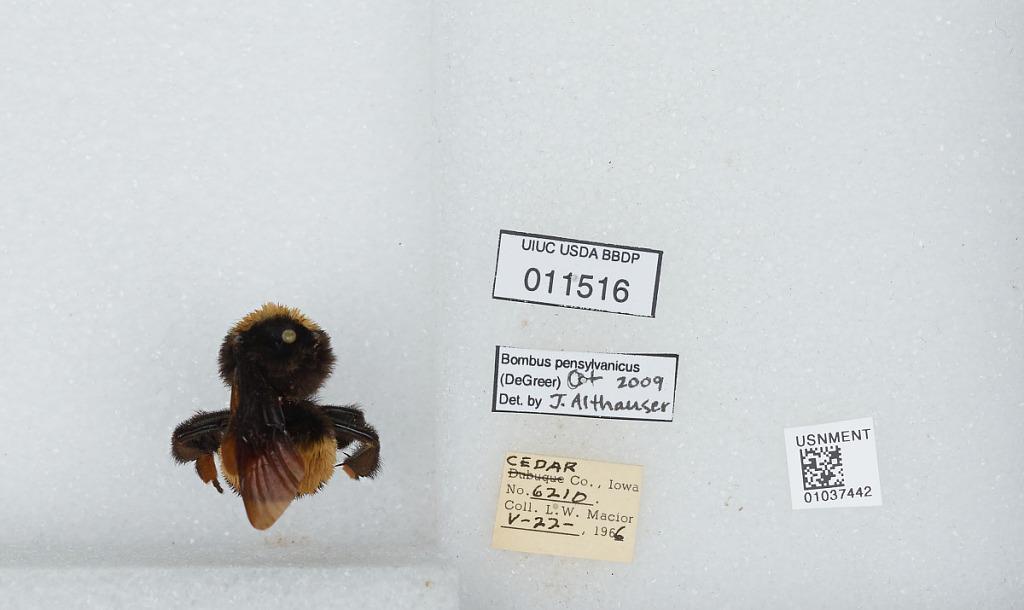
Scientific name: Bombus (Fervidobombus) pensylvanicus pensylvanicus (De Geer)
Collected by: L. Macior
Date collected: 1966-5-22
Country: United States
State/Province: Iowa
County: Cedar
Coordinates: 41.77, -91.13